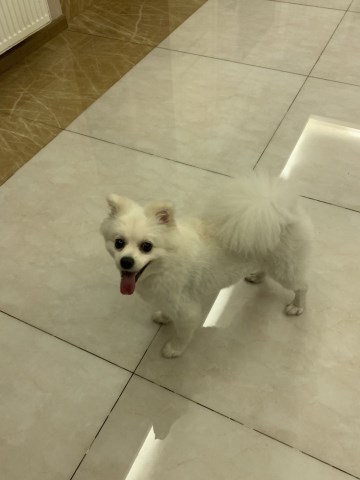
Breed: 1936-n000005-Pomeranian